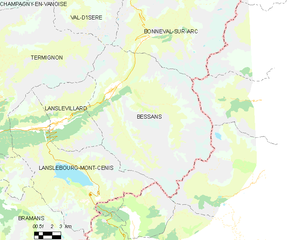
Carte des communes françaises